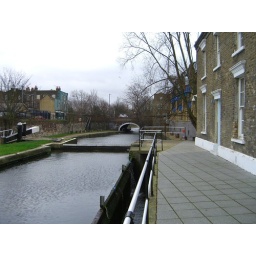
This is the bridge that goes under Mile End Road, the road that the school is on.